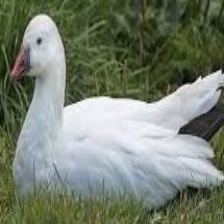
Species: SNOW GOOSE
Scientific name: ANSER CAERULESCENS
ImageNet parent category: goose